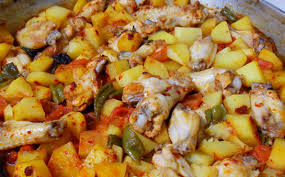
Label: sautéed_chicken